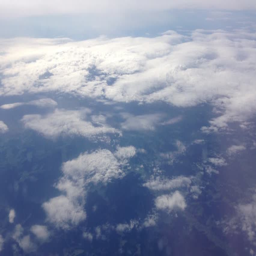
in the clouds , aerial video